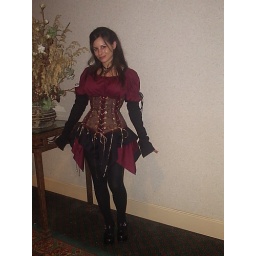
Lady in corset with red peasant shirt and fluttery skirt.